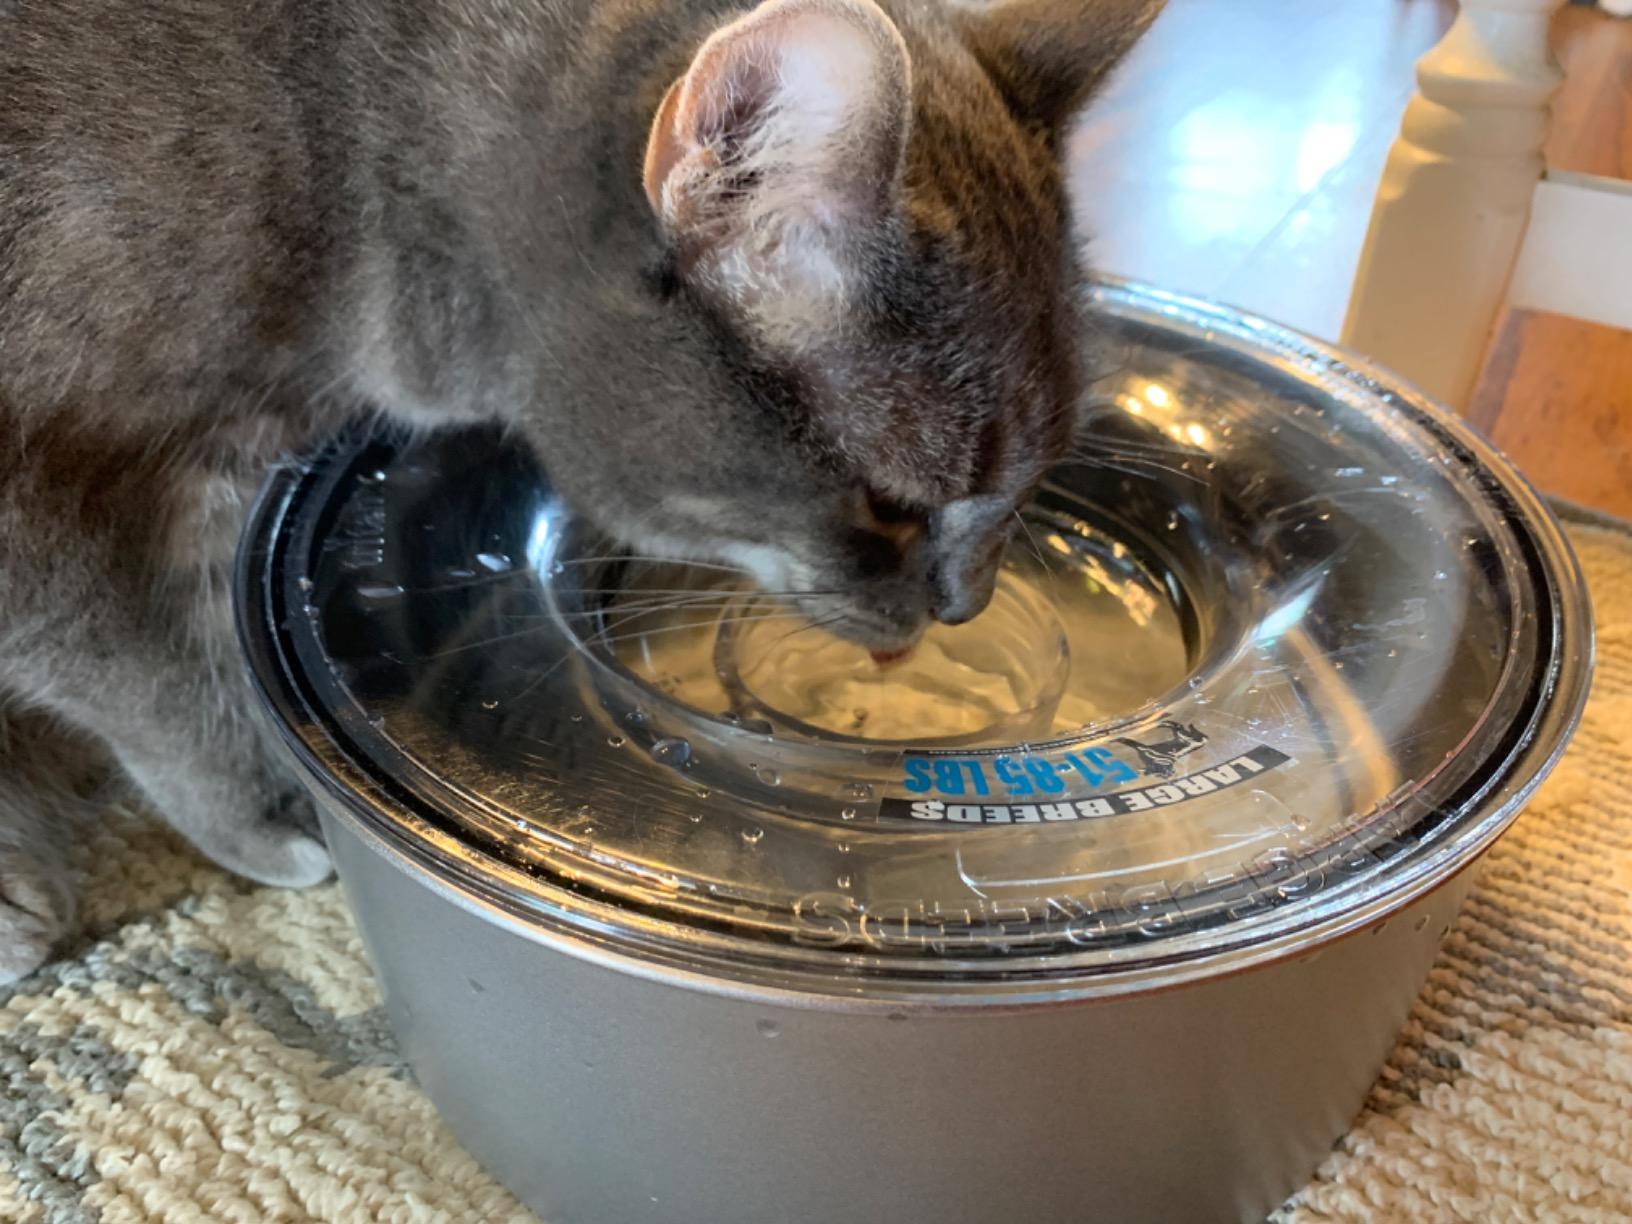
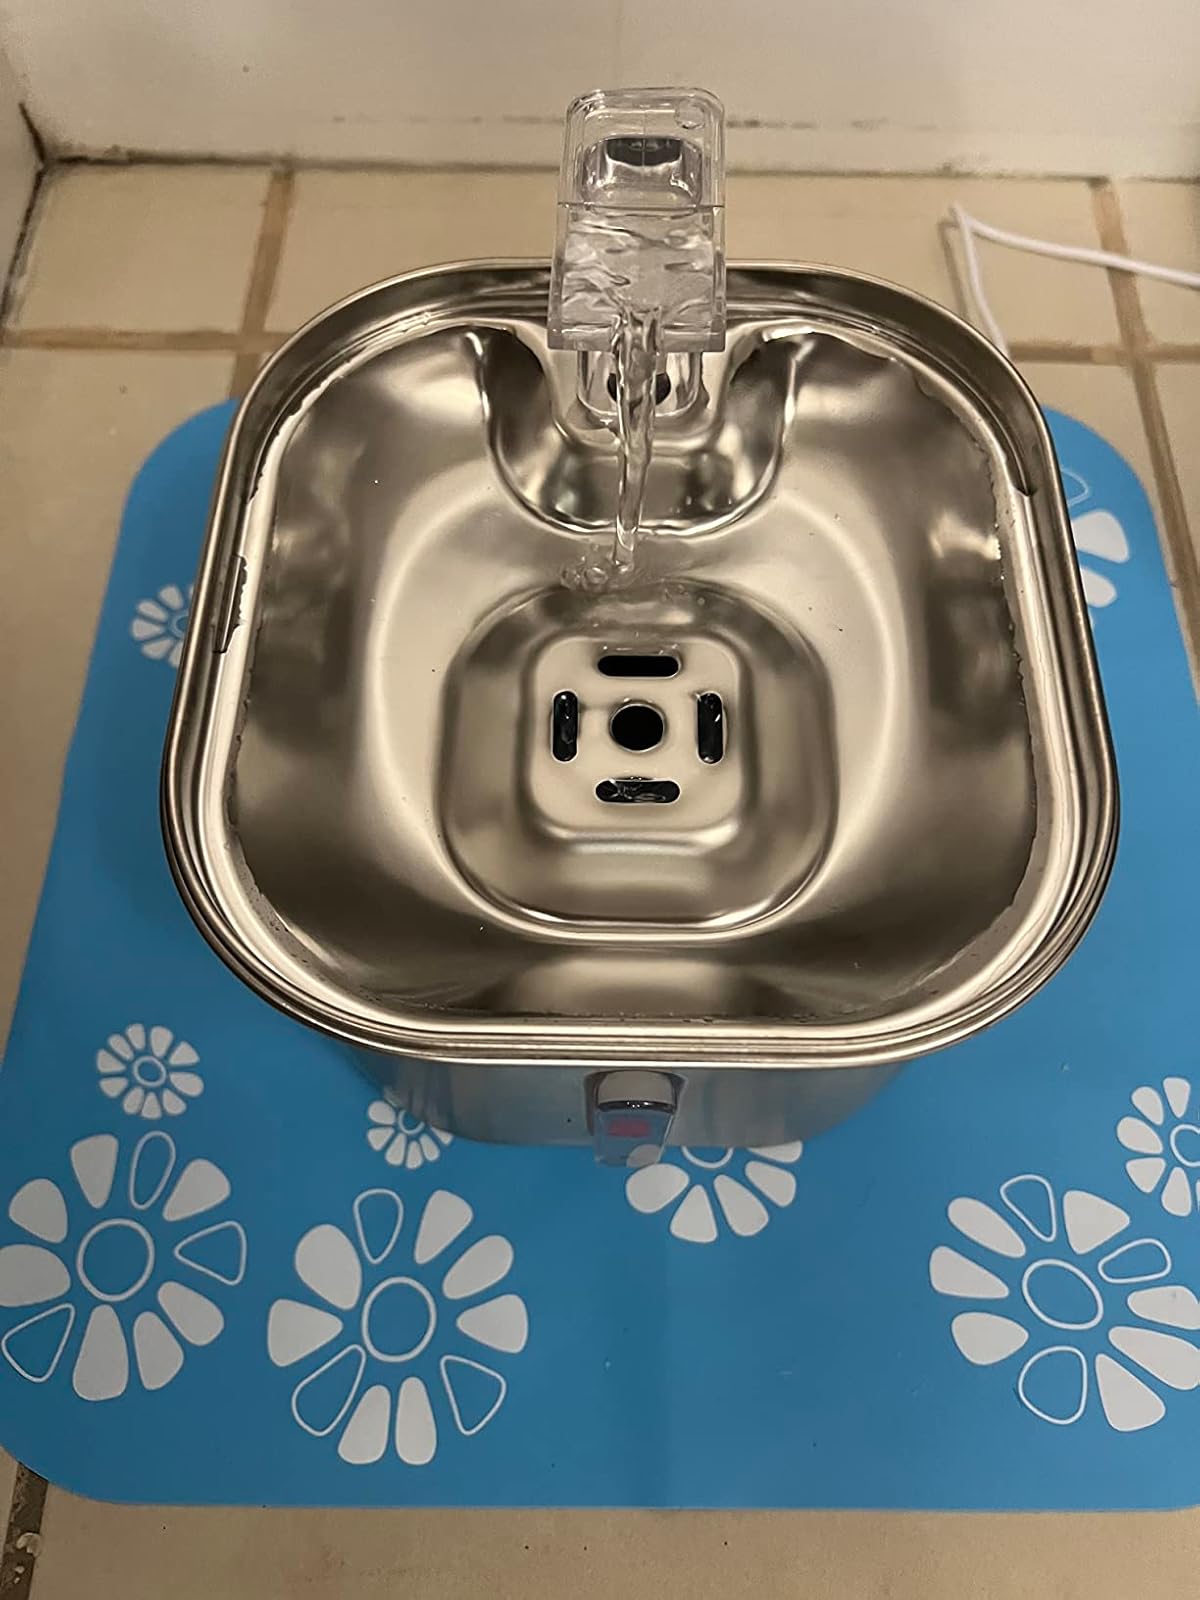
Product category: items_bowl
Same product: no